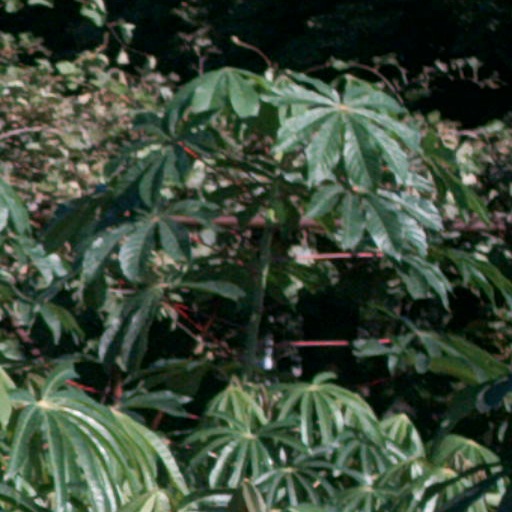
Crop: cassava